Demersal fish

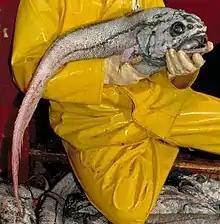
Giant grenadier, an elongate deep water demersal fish with large eyes and well-developed lateral lines

Deep sea demersal fish are usually long and narrow. Many are eels or shaped like eels. This may be because long bodies have long lateral lines. Lateral lines detect low-frequency sounds, and some demersal fishes have muscles that drum such sounds to attract mates. Smell is also important, as indicated by the rapidity with which demersal fish find traps baited with bait fish.